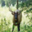
Label: deer